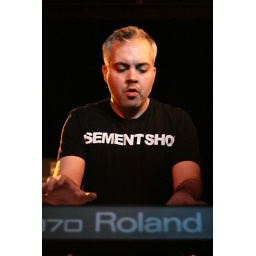
ac newman and the broken west at the black cat in DC on 3/18